Selina Hastings, Countess of Huntingdon

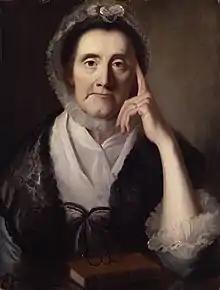

Selina Hastings, Countess of Huntingdon ( Shirley; 24 August 1707 – 17 June 1791) was an English Methodist leader who played a prominent part in the religious revival of the 18th century and the Methodist movement in England and Wales. She founded an evangelical branch in England and Sierra Leone, known as the Countess of Huntingdon's Connexion.